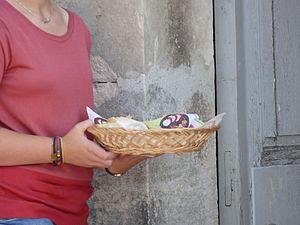
Distribution de pain bénit à la sortie d'une messe (France).
Le pain bénit est une tradition catholique, autrefois pratiquée dans l'Église catholique occidentale, notamment en France et au Québec. Ce sacramental est distinct de l'Eucharistie.